History of Ohio

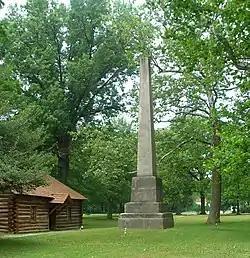
Monument commemorating the Moravian Christian Indian Martyrs who were massacred in 1782 at the mission settlement of Gnadenhutten.

In the 17th century, the French were the first modern Europeans to explore what became known as Ohio Country. In 1663, it became part of New France, a royal province of French Empire, and northeastern Ohio was further explored by Robert La Salle in 1669.